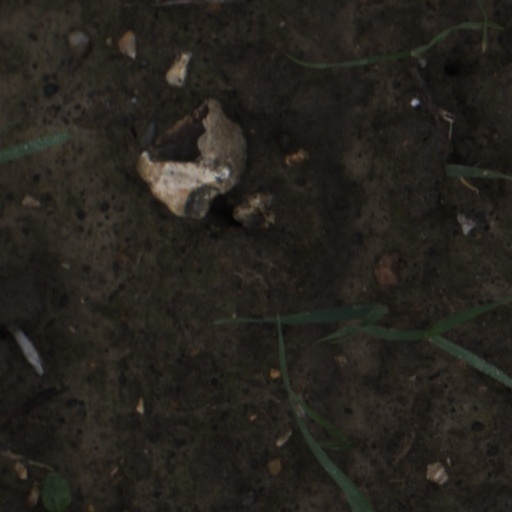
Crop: wheat